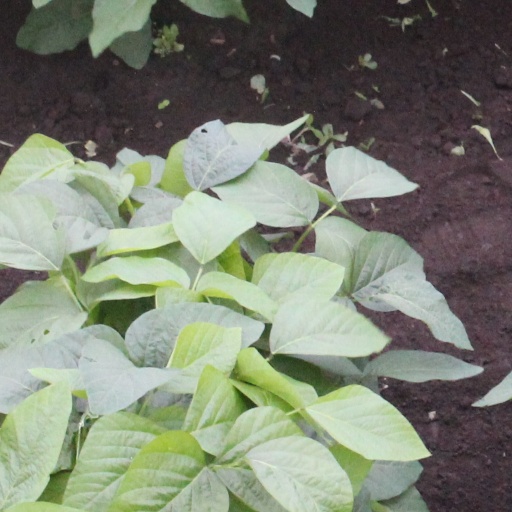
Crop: soybean